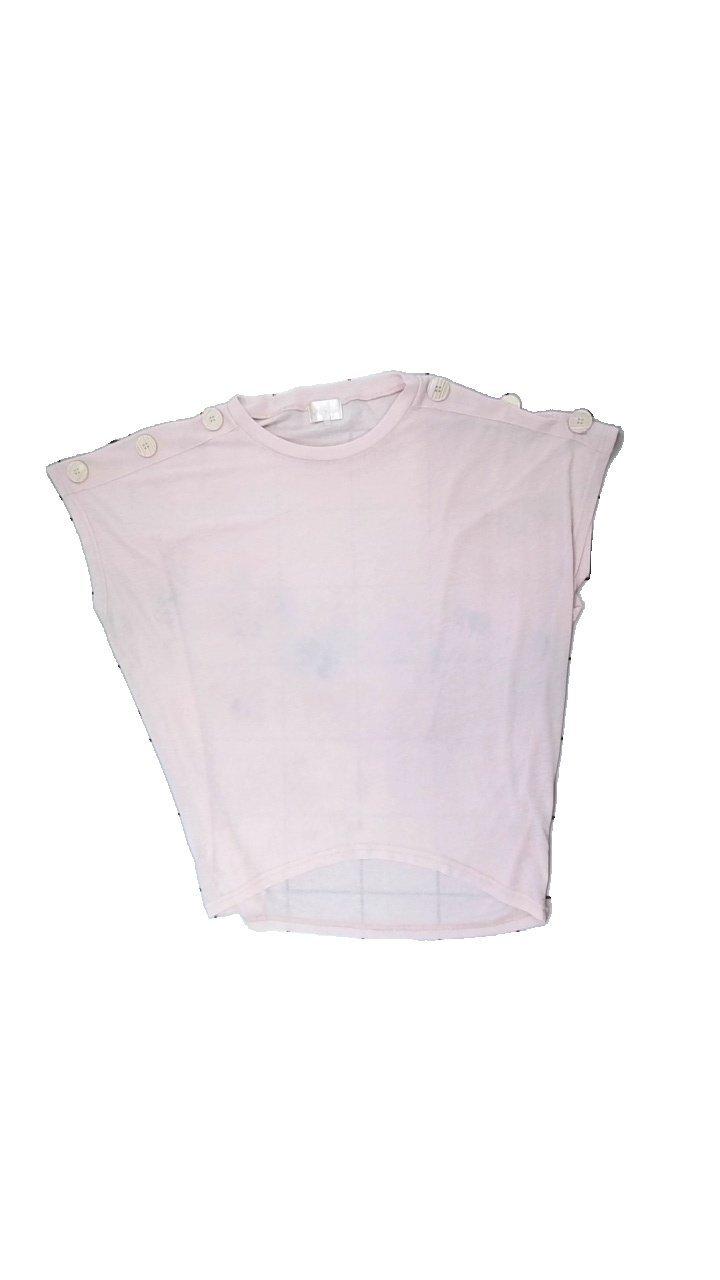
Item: Top (Ladies)
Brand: Chica London
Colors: Pink
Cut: Regular, C-collar
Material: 100% polyester
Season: All
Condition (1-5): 3
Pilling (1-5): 3
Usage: Recycle
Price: <50